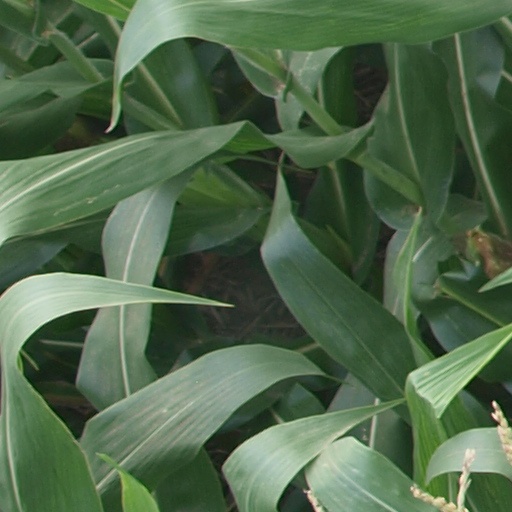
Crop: maize; corn